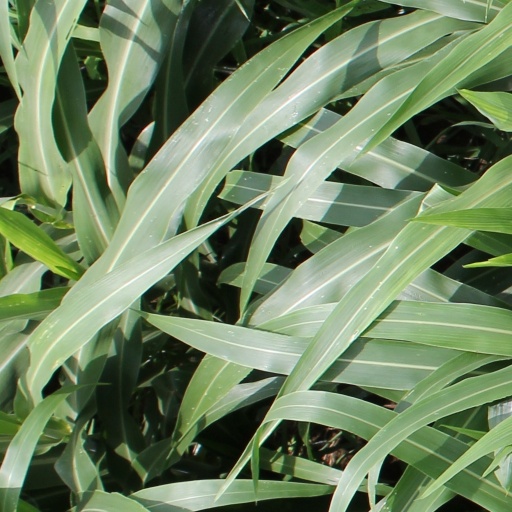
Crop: sorghum